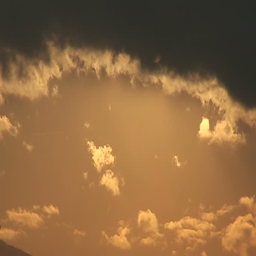
dark clouds passing in front of the sun